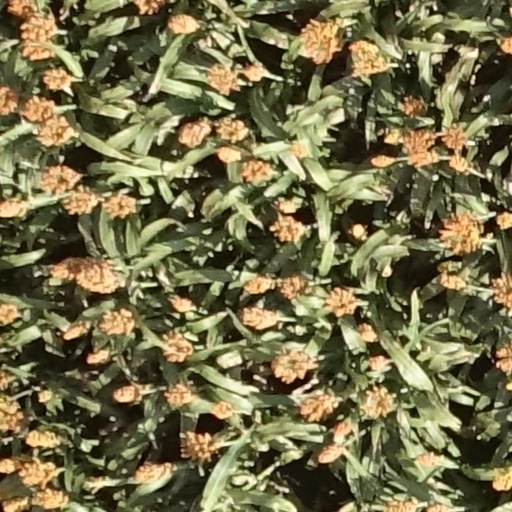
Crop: sorghum